John Turner (miser)

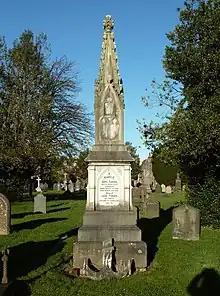
Turner's memorial at Grove Road Cemetery, Harrogate

By the end of Turner's life, he had become a well-known character in Harrogate and Starbeck, and was a landlord who held a lot of land and property in the vicinity of Harrogate, being described as a "large owner of property" in 1882. He died in Harrogate, "after a long and protracted illness", on 2 March 1883 aged 83 years.